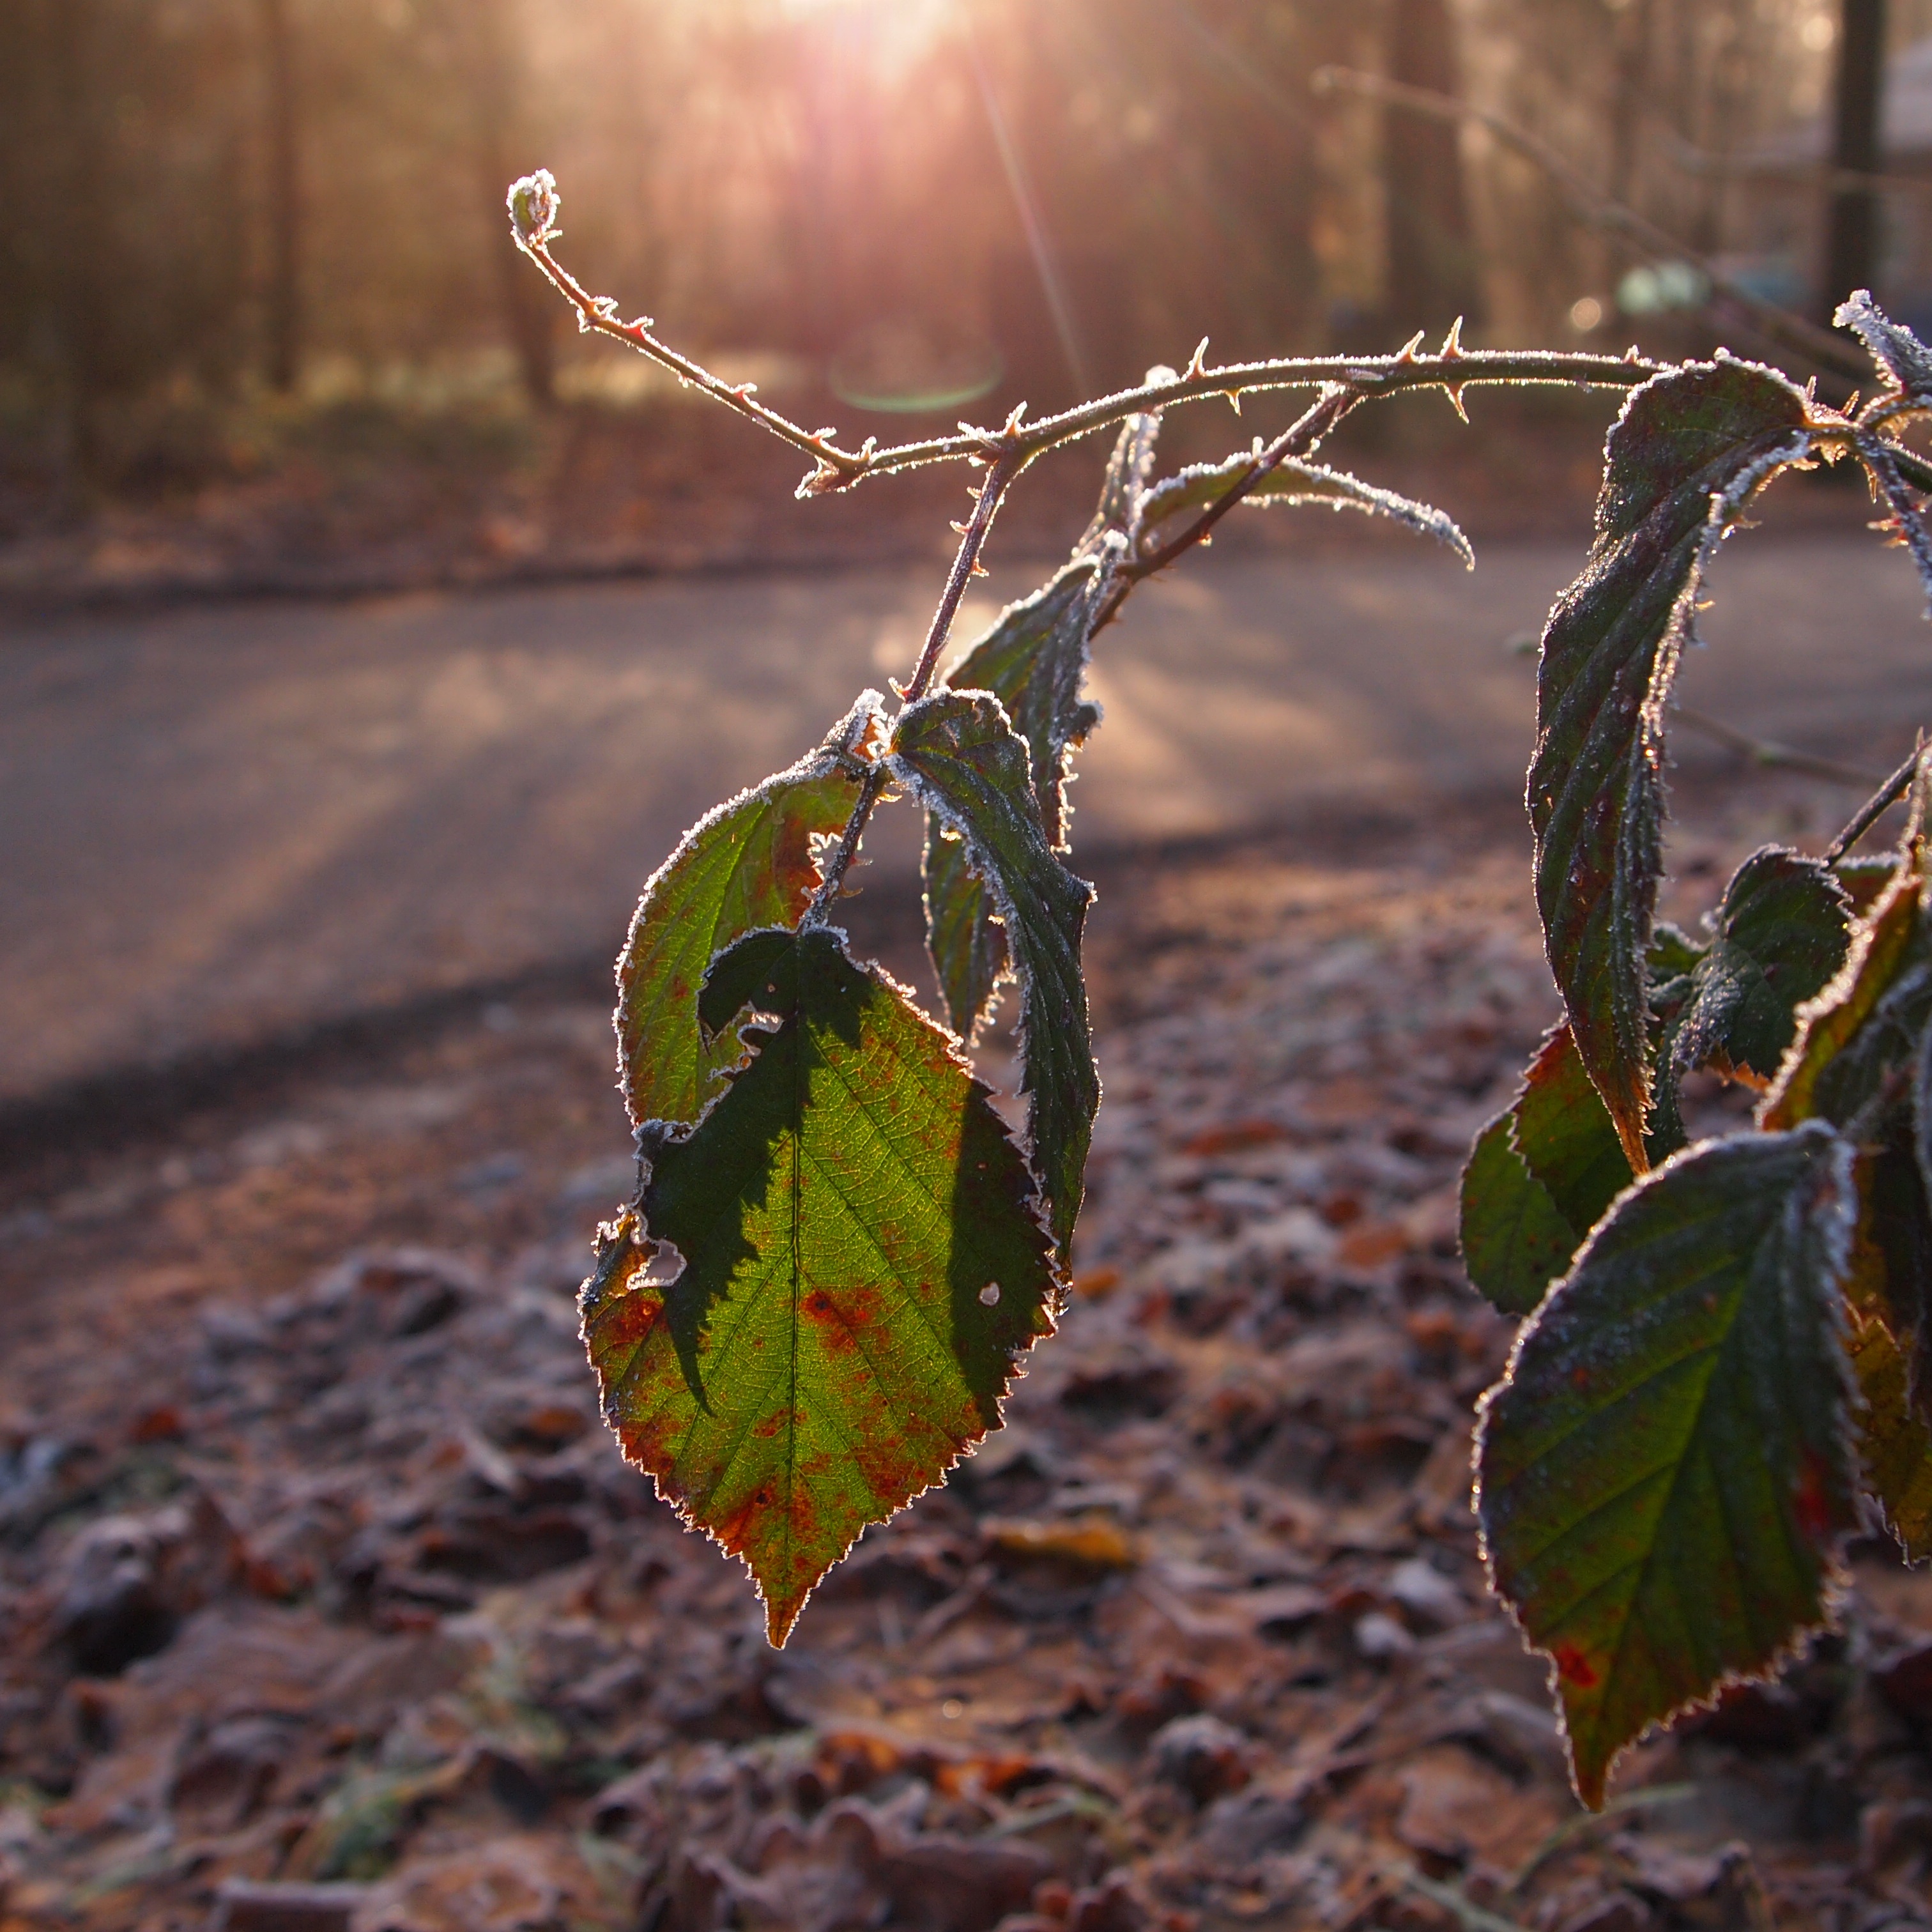
tree, water, nature, branch, winter, plant, sunrise, mist, white, street, sunlight, morning, leaf, flower, frost, green, autumn, botany, freeze, flora, season, twig, close up, branches, macro photography, plant stem